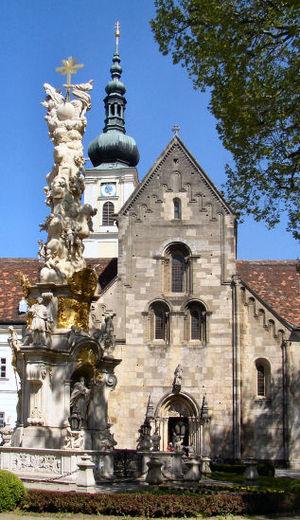
L'abbaye de Heiligenkreuz est une abbaye cistercienne dans la commune de Heiligenkreuz à laquelle elle a donné son nom, à 25 km au sud-ouest de Vienne. Fondée en 1133, l'office divin et la vie monastique n'y furent jamais interrompus, ce qui fait d'elle la deuxième communauté cistercienne vivante au monde, après celle de Rein, également en Autriche. L'abbaye, qui conserve la tradition du chant grégorien, reçut la visite du pape Benoît XVI, le 9 septembre 2007, lors de son voyage en Autriche.